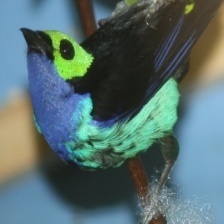
Species: PARADISE TANAGER
Scientific name: TANGARA CHILENSIS